Elizabeth Williamson (journalist)

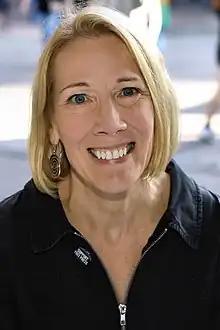
Williamson at the 2022 Texas Book Festival.

Elizabeth Williamson is an American journalist. She is a feature writer at "The New York Times" and a reporter for "The Wall Street Journal".